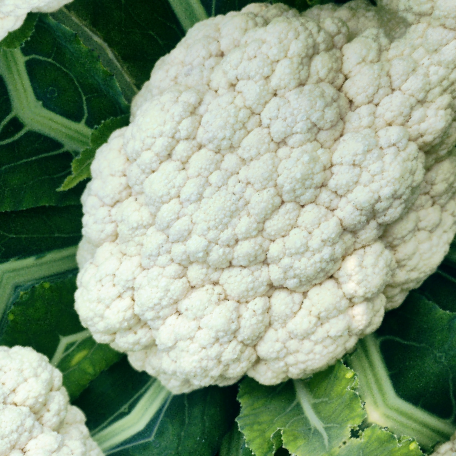
Label: Disease Free